Tornadoes of 1967

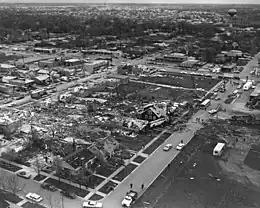
Aerial view of tornado damage in Oak Lawn.

The most significant tornado outbreak of 1967 struck the Midwestern United States, killing 58 people, all in Illinois, and injuring 1,118. The deadliest tornado of the outbreak was an F4 tornado that devastated the south side of Chicago and surrounding suburbs, killing 33 and injuring 500. The worst damage from this tornado was in Oak Lawn and Hometown, where many buildings were leveled. As the tornado struck during the Friday evening rush hour, many of the deaths were in cars that the tornado picked up and tossed at red traffic lights. Several children were killed when a skating rink was destroyed, while others died in the collapse of a super market and the destruction of trailers. The other major killer of the outbreak was an F4 tornado that devastated the south and southeastern portions of Belvidere, Illinois, killing 24 people and injuring 450. The greatest loss of life was at the Belvidere High School, where 13 people were killed and 300 were injured as the tornado struck the bus loading area as school was letting out. Most of the dead were students who were tossed by the tornado. At least seven more people were killed at a shopping center. In all, this tornado destroyed 130 homes and damaged 370. Outside Belvidere, the tornado leveled farms, but without any loss of life. One school bus was torn in half south of Harvard, but all on board took refuge in a ditch. The other killer storm of the day was an F4 tornado or tornado family that killed one and injured 100 as it struck Elgin, Lake Zurich, and Barrington Hills, Illinois. Homes were leveled at the latter location. A tornado family with a maximum rating of F4 traveled for across Linn, Macon and, Knox Counties in Missouri, but missed every town along its path, destroying homes and barns. Two people suffered minor injuries as their home was destroyed. The final F4 tornado of the day struck Westphalia and Fowler, Michigan, destroying three homes and damaging 18. The tornado injured eight people and killed 34 sheep. An F3 tornado tore through the south side of Grand Rapids, Michigan, destroying 65 buildings, causing major damage to another 60 and minor damage to 275. No deaths occurred but 32 people were injured.